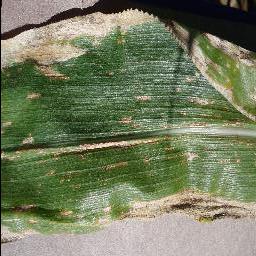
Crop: corn
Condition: (maize)_cercospora_spot_gray_spot